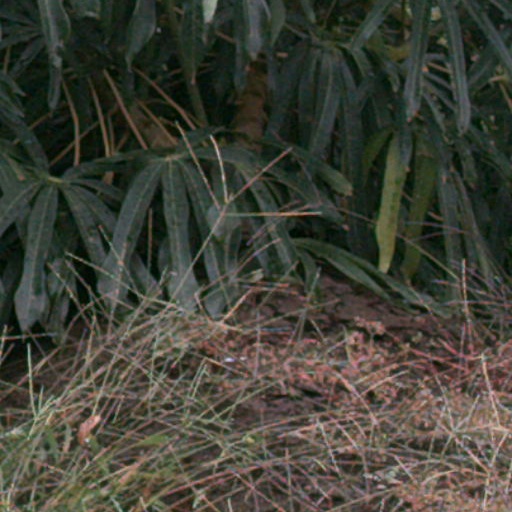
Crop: cassava